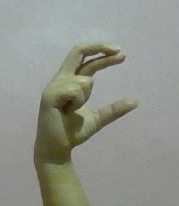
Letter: thal